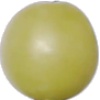
Label: Grape White 2